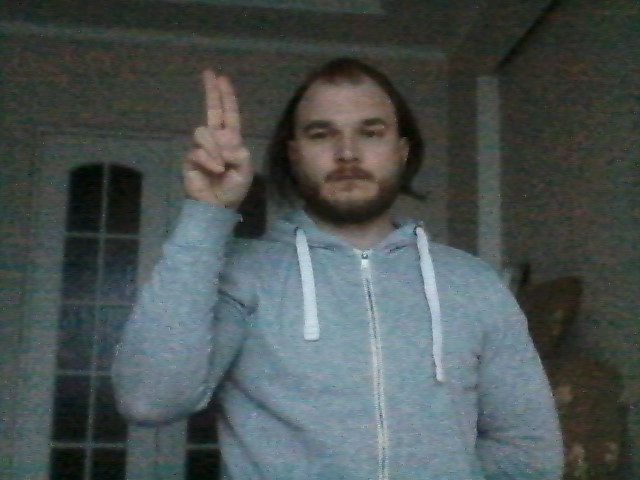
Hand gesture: two_up